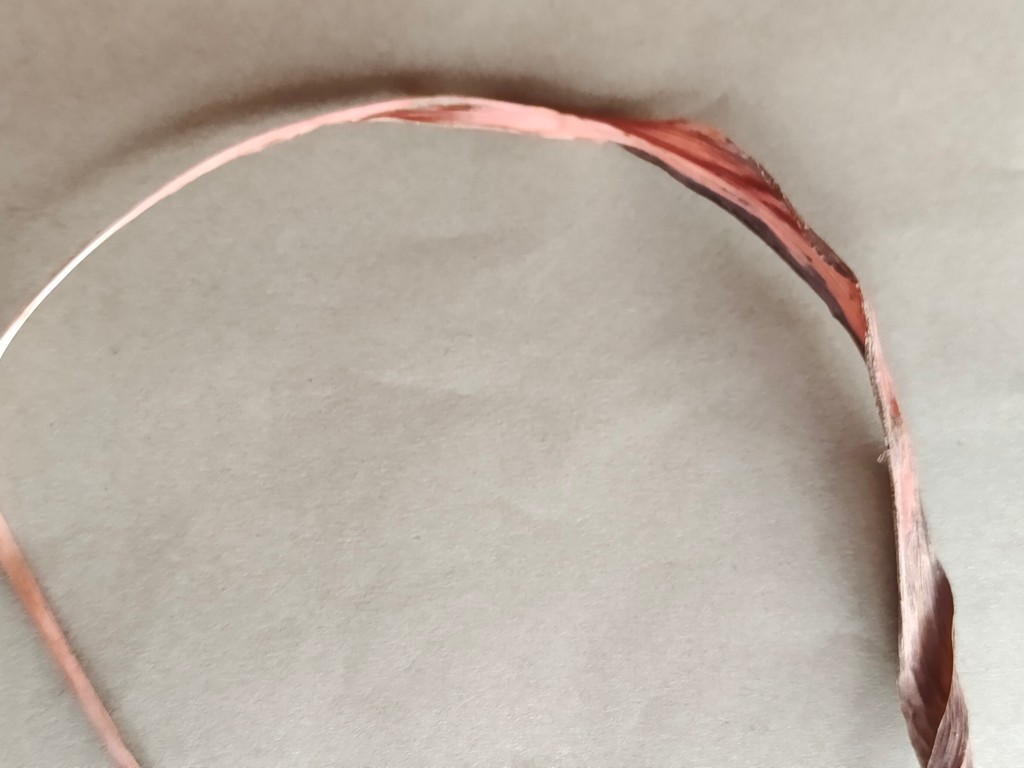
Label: Dried